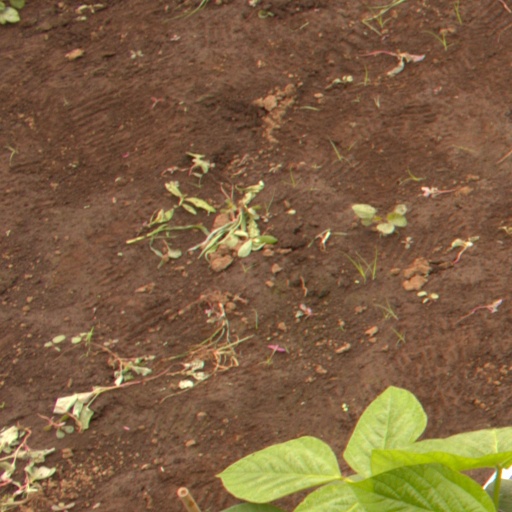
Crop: soybean